Melodi Grand Prix 2018

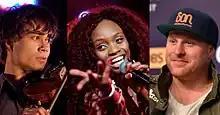
Alexander Rybak, Stella Mwangi and Aleksander Walmann were among the participants.

As a prelude to the final, NRK produced several top-up programs online, radio and television. On NRK P1, the artists were presented two by two every Saturday in the program "Snart MGP", and then daily during the final week on "Nitimen". In addition, NRK1 had daily evening broadcasts from Oslo Spektrum. The broadcasts went live on NRK1 as part of the evening program "Norge nå". The final was broadcast live on NRK1 and NRK TV from 19:55 to 22:18. The broadcast was also broadcast on NRK P1 with Ole Christian Øen as commentator.